Carlos Zarattini

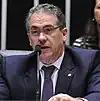
Zarattini in 2016

Carlos Alberto Rolim Zarattini (born 8 June 1959) is a Brazilian politician serving as a member of the Chamber of Deputies since 2007. He is the son of and the nephew of .